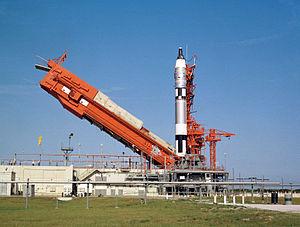
Le complexe de lancement 19, dit LC-19, est une aire de lancement située à la base de lancement de Cap Canaveral, en Floride, aux États-Unis.